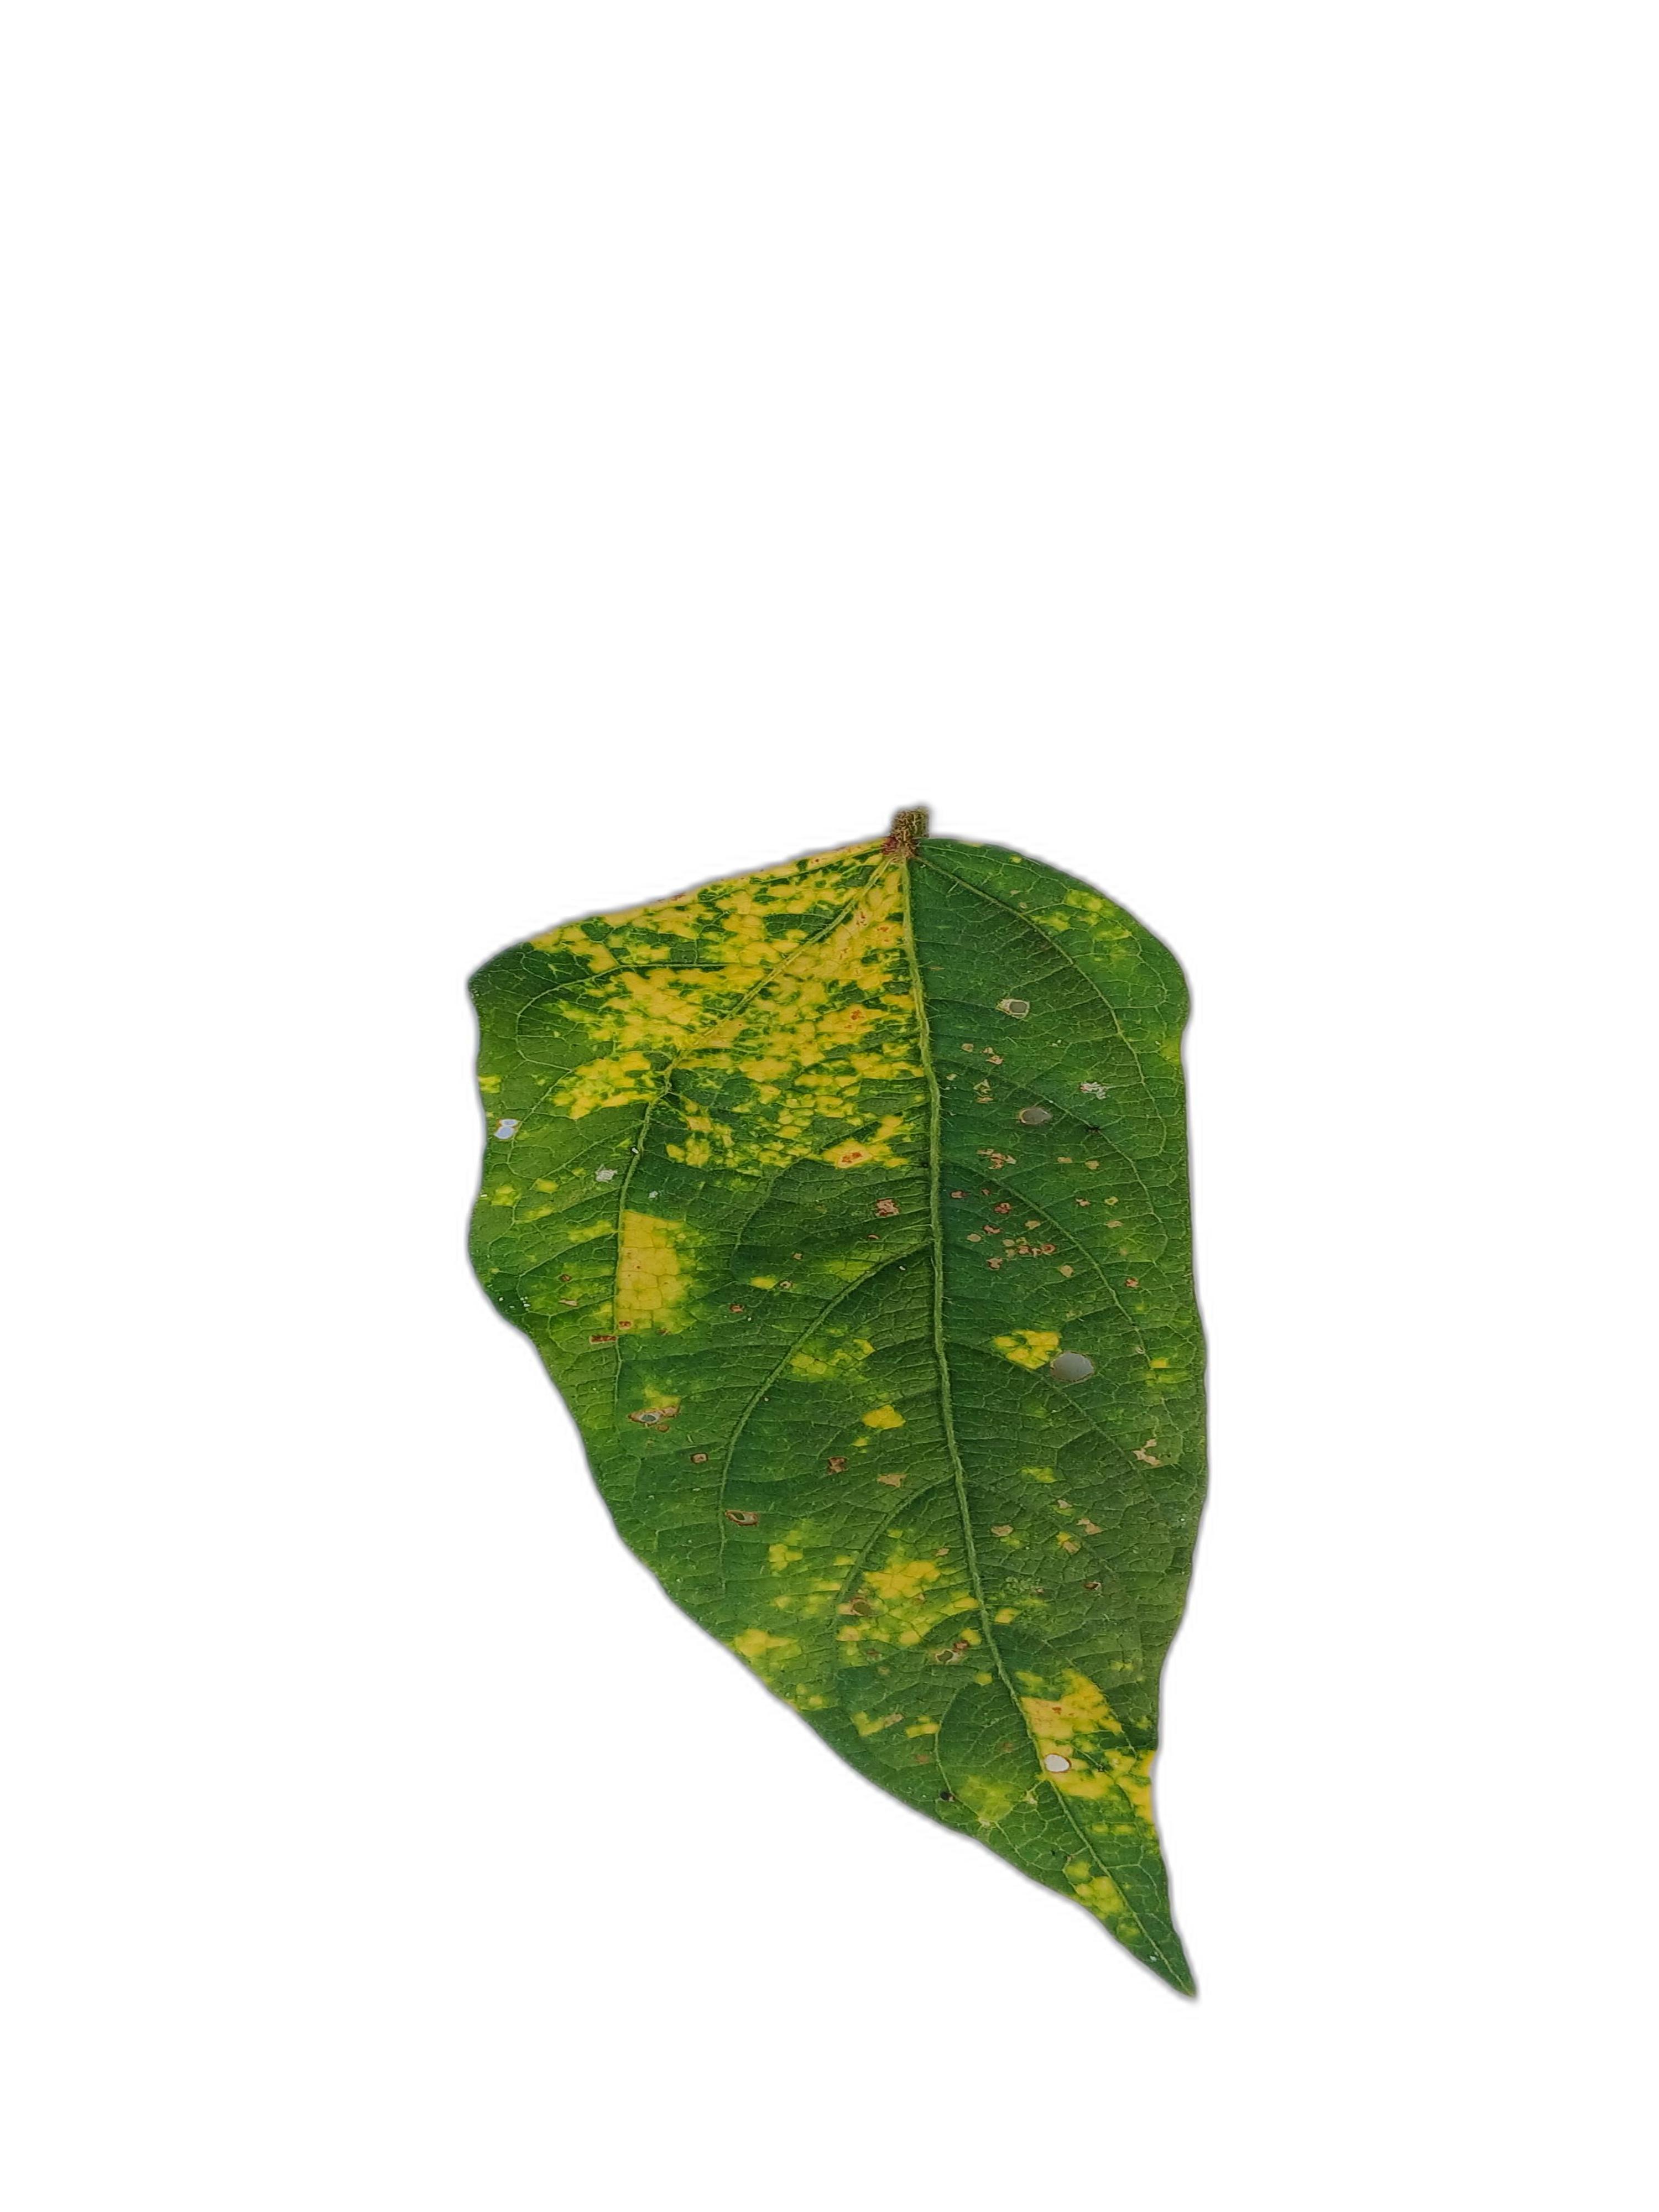
Label: Yellow Mosaic